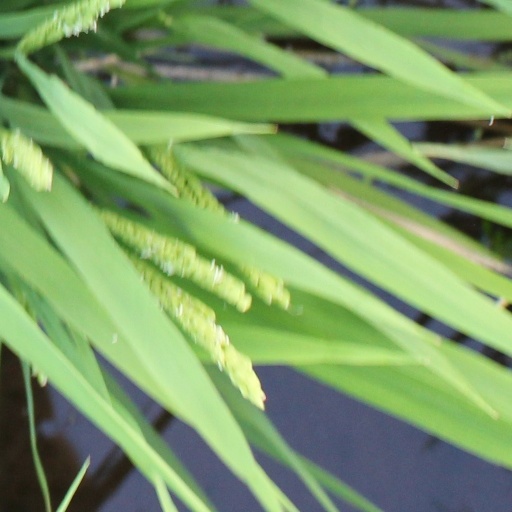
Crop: rice